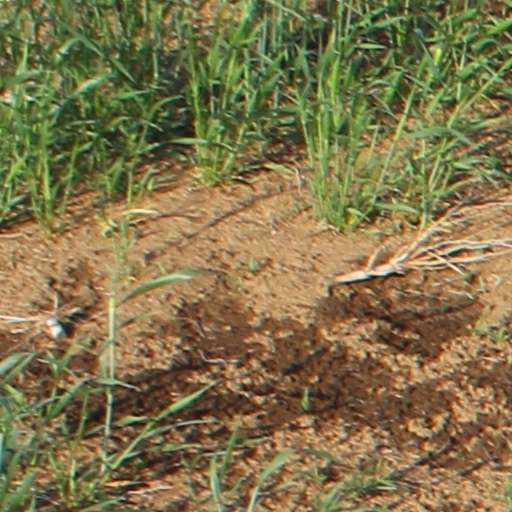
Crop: wheat